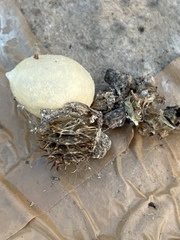
Species: Lactrodectus_hesperus